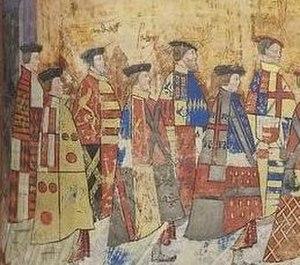
Henri Courtenay, 1ᵉʳ comte de Devon puis 1ᵉʳ marquis d'Exeter, chevalier de la Jarretière, est un aristocrate et courtisan anglais.